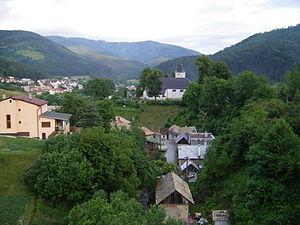
Brusno est un village de Slovaquie situé dans la région de Banská Bystrica.